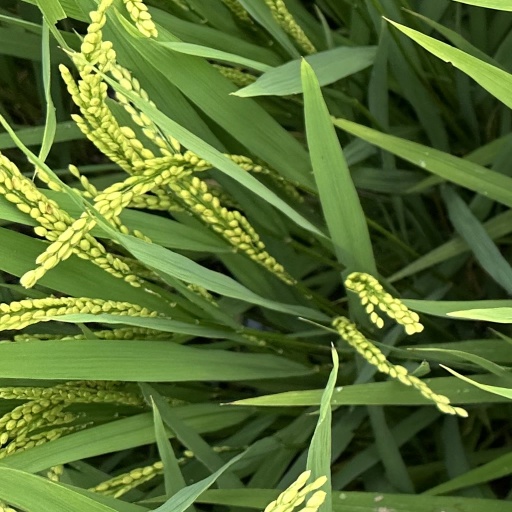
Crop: rice